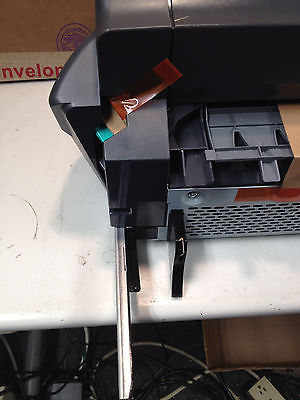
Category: stapler